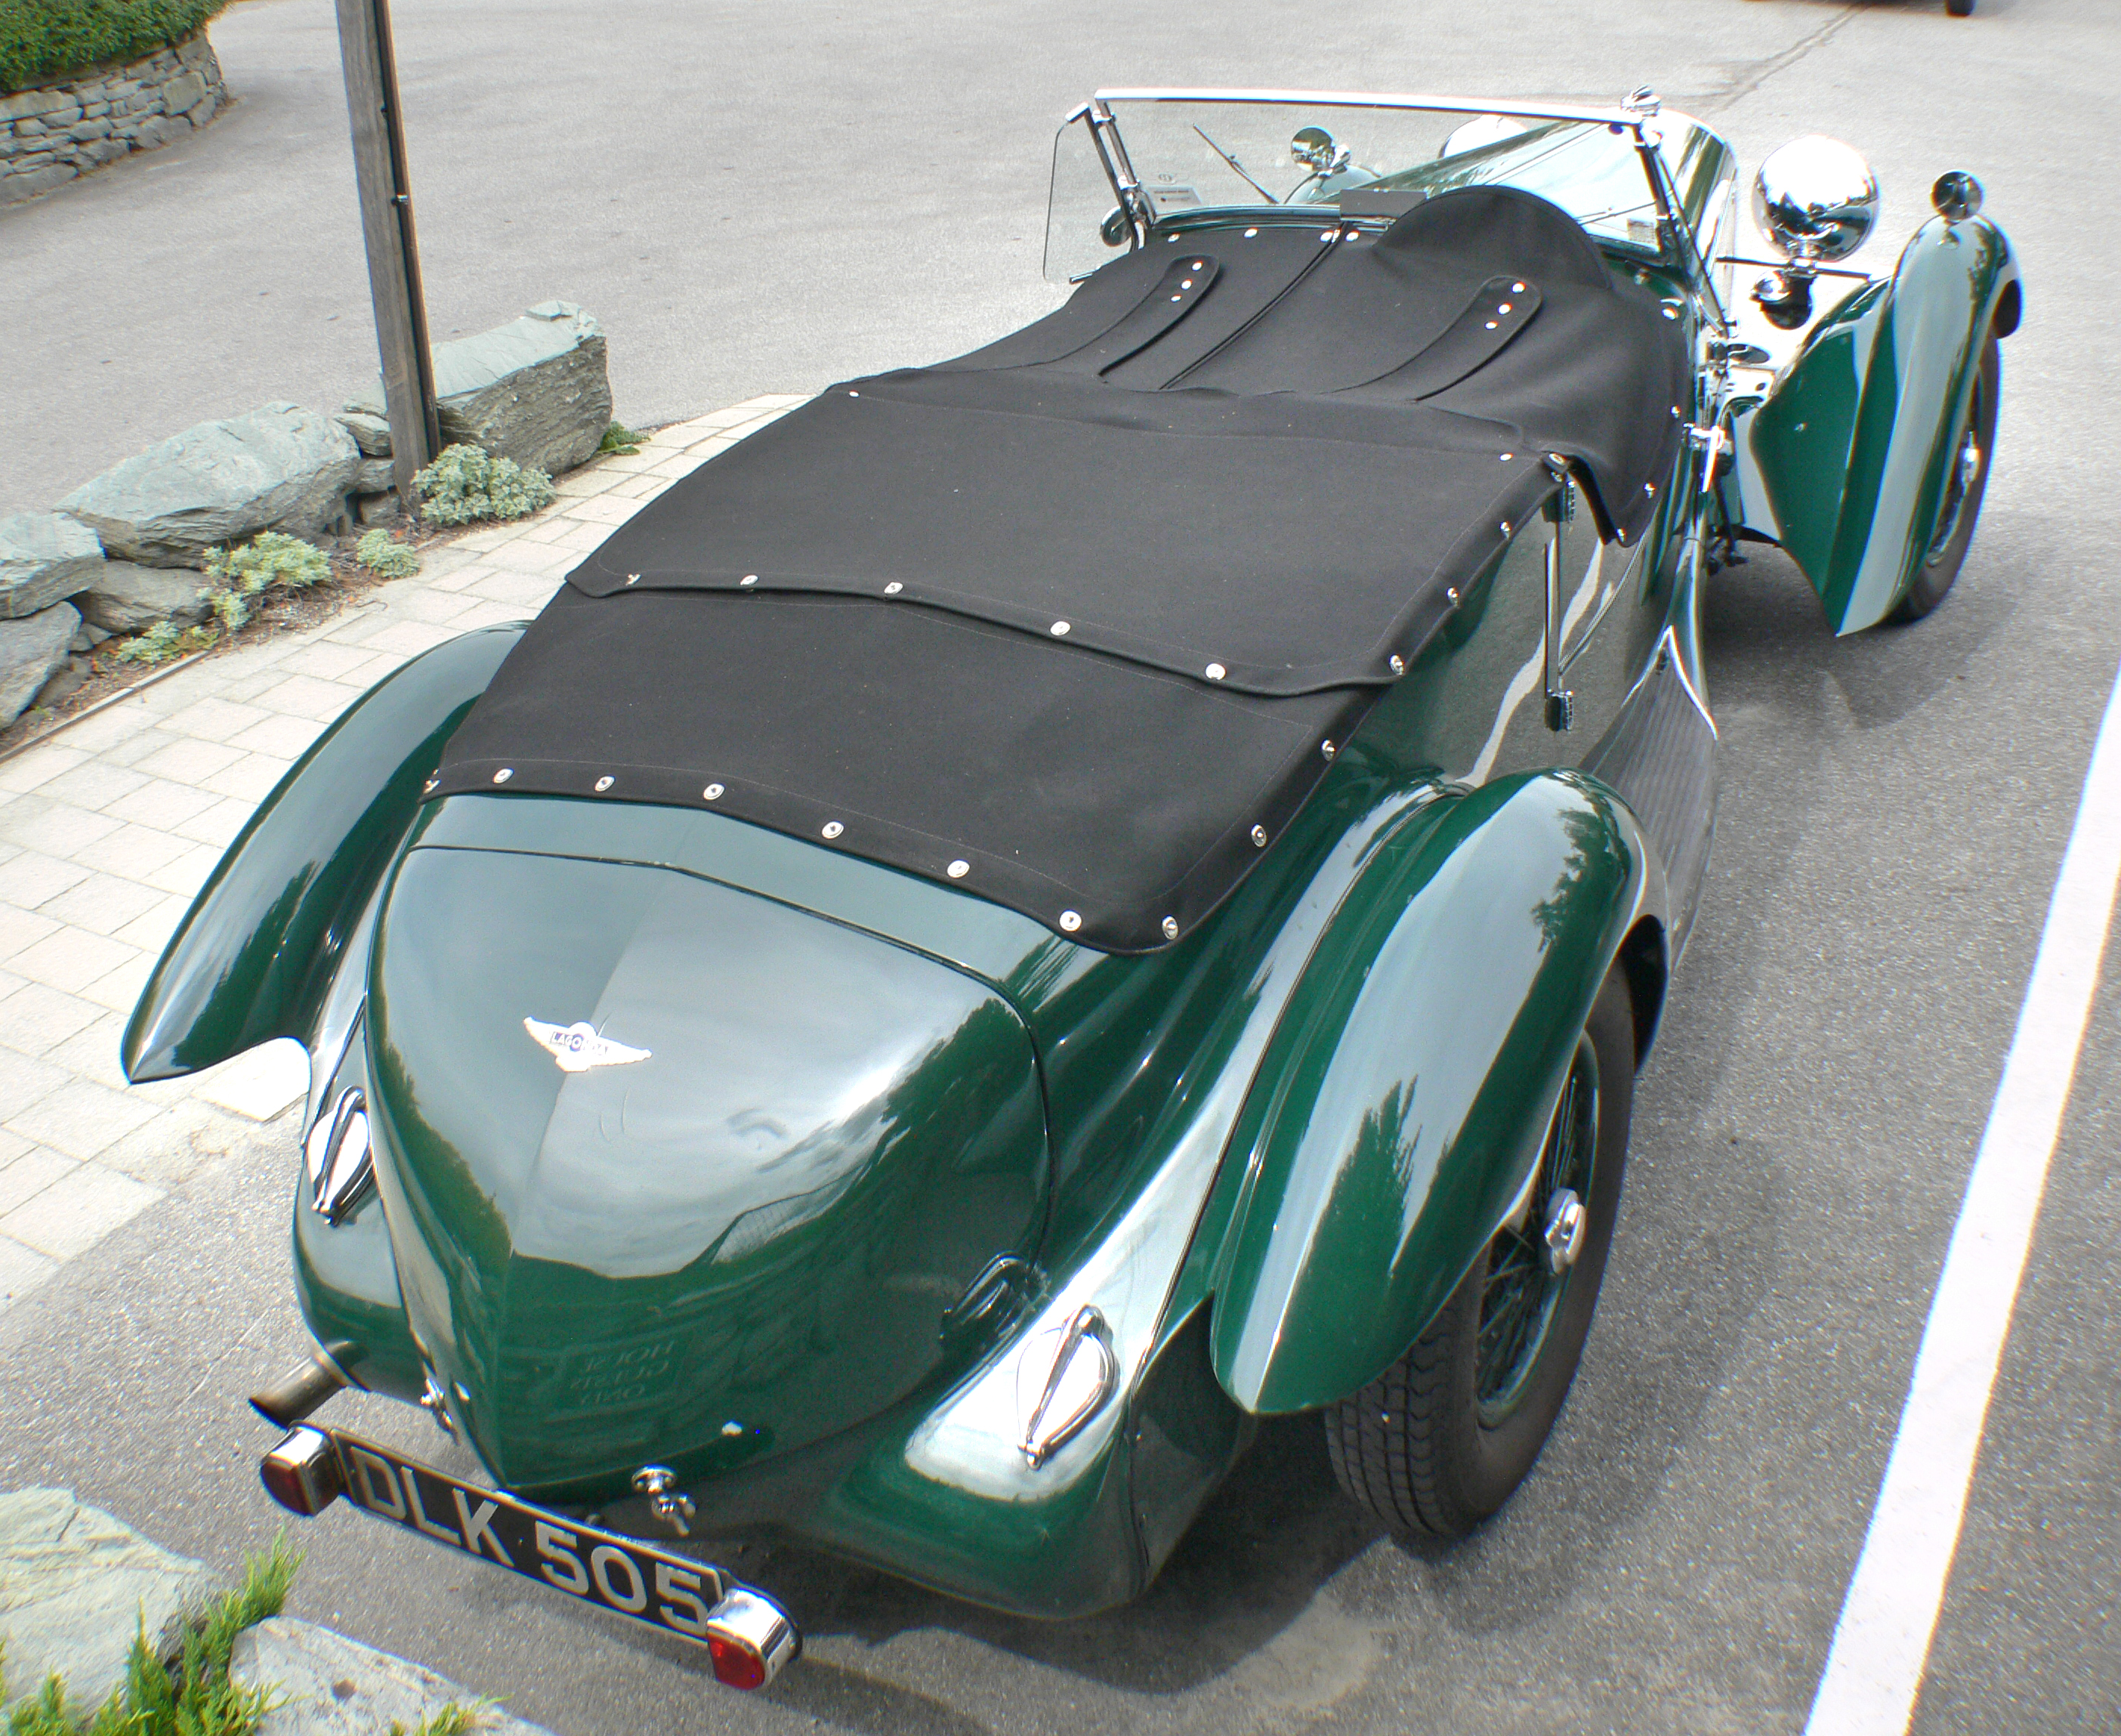
car, vehicle, sports car, vintage car, race car, supercar, cars, sportscars, racing, bridgecamera, carshows, fastcars, vintagebentleyrally, opentoptouringcar, 1936lagondass, antique car, land vehicle, automobile make, automotive design